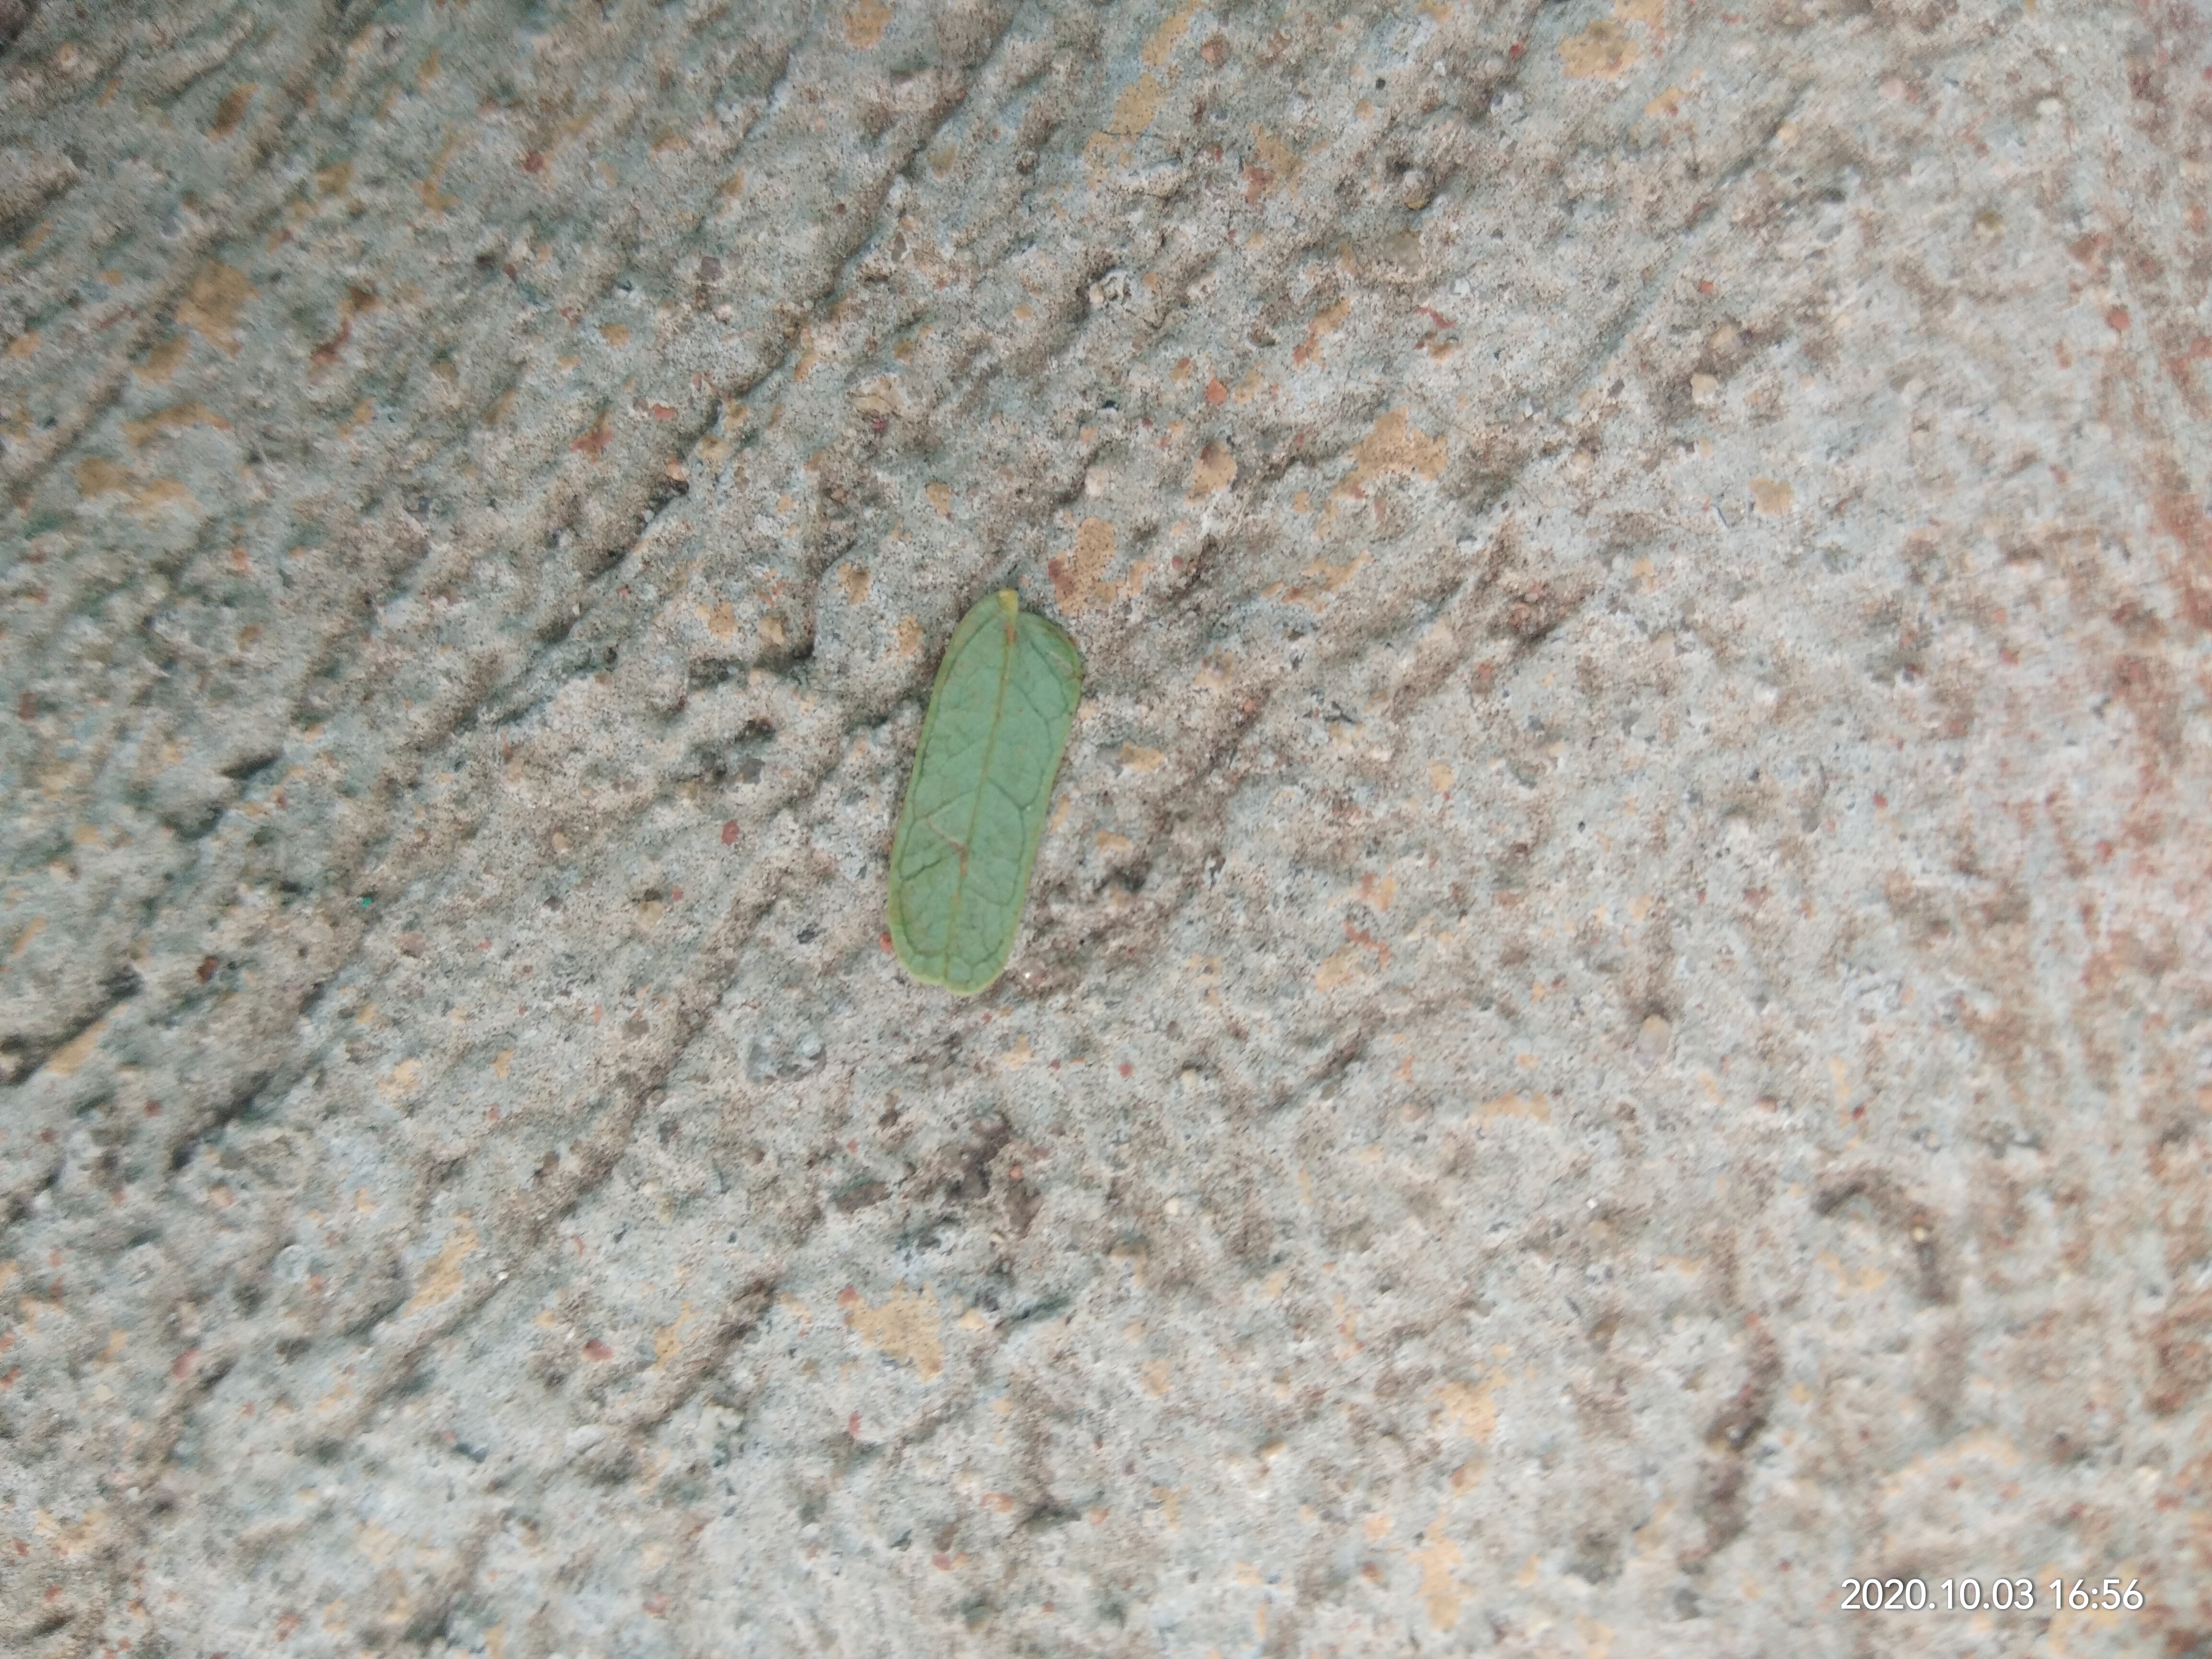
Plant: Tamarind